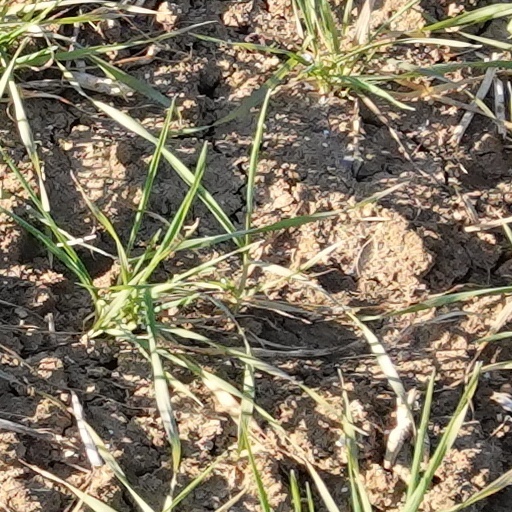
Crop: wheat